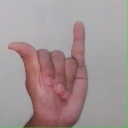
अक्षर: य